Antoine-Olivier Berthelet

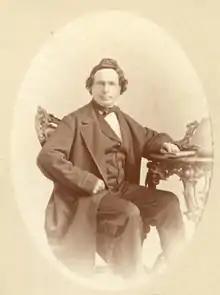
Antoine-Olivier Berthelet

Antoine-Olivier Berthelet (May 25, 1798 – September 25, 1872) was a businessman, philanthropist and political figure in Lower Canada.